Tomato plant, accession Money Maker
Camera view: vertical (180 deg); turntable rotation: 60 degrees
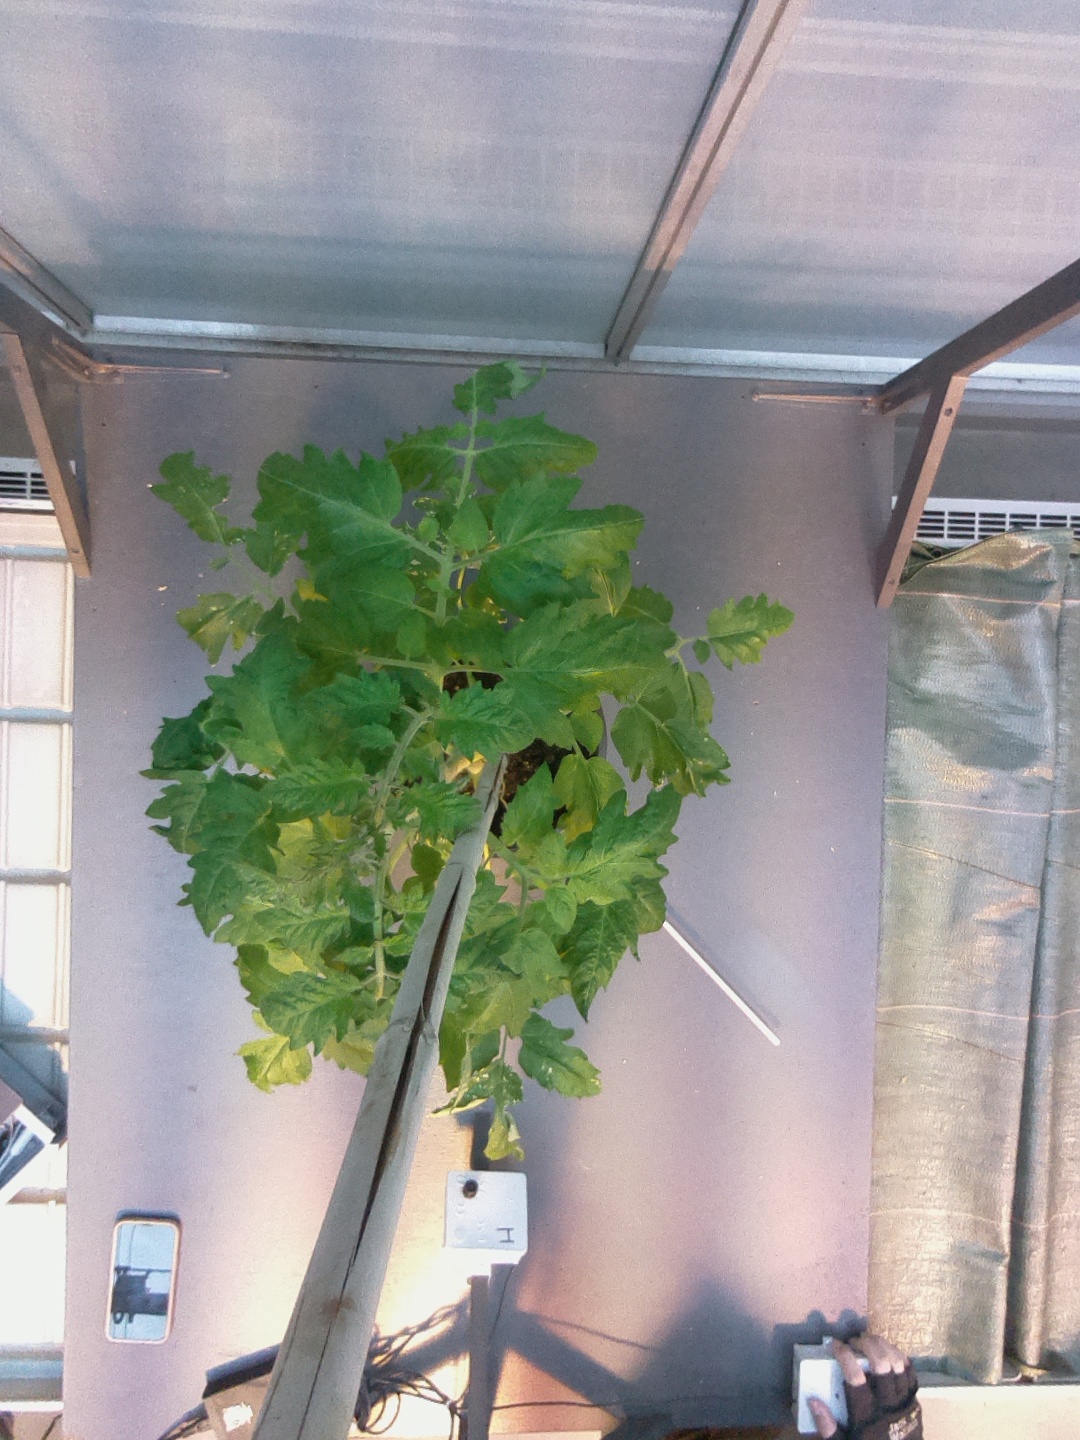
BBCH growth stage 55: 5 inflorescences visible